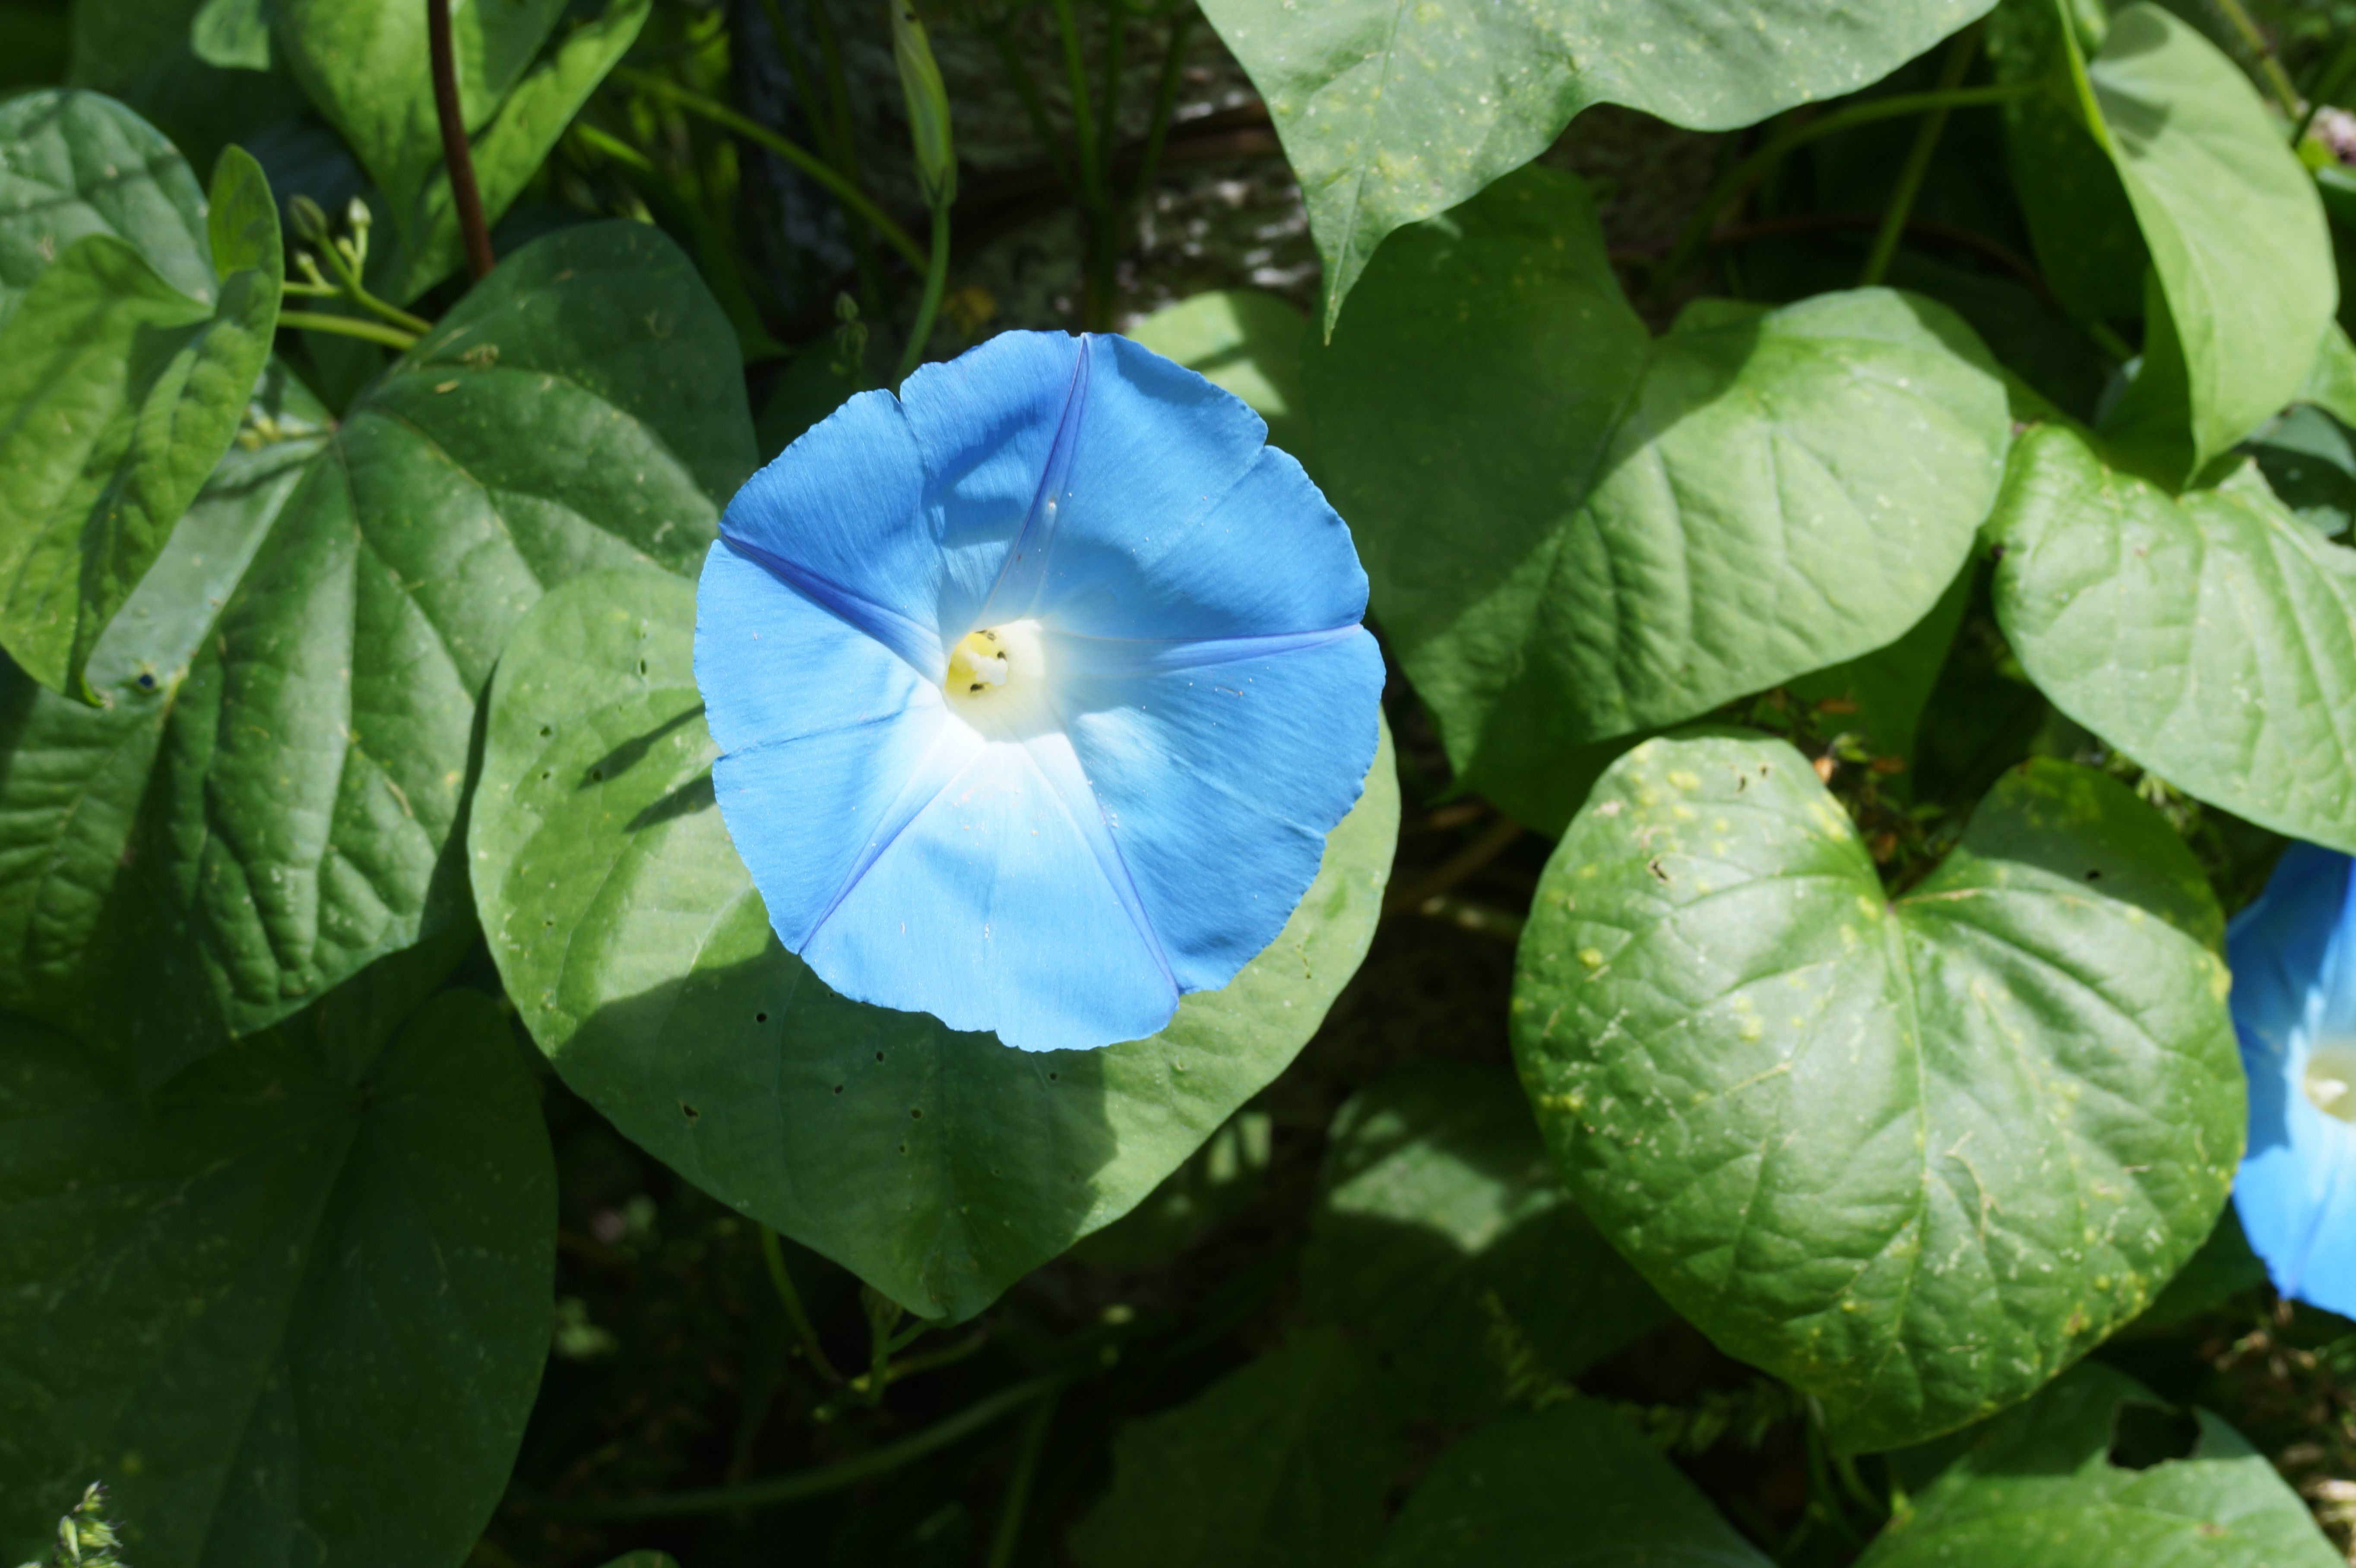
garden, bloom, bee, blue, insects, plant, spring, flowers, flower, wild sweet potato, petal, leaf, flowering plant, morning glory, morning glory family, beach moonflower, solanales, wildflower, groundcover, nightshade family, annual plant